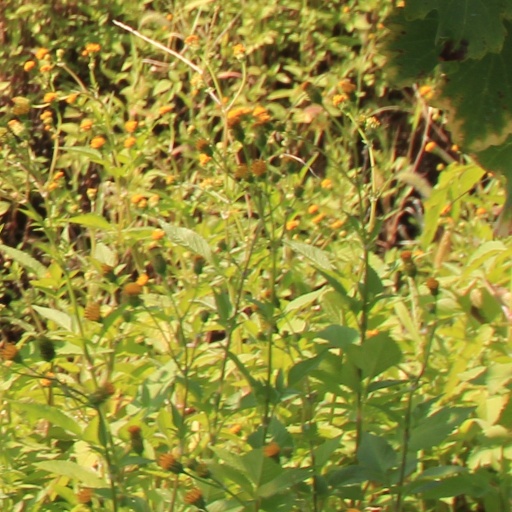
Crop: grape